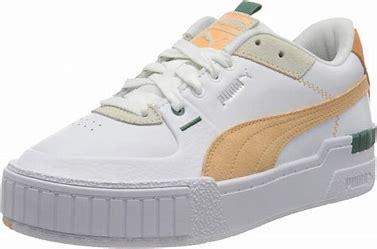
Brand: Puma
Model: Cali